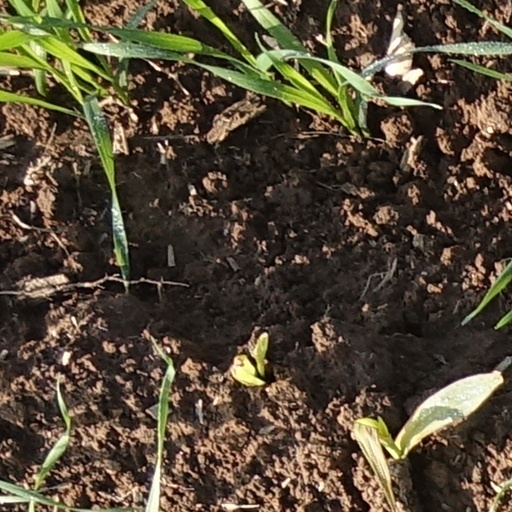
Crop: wheat